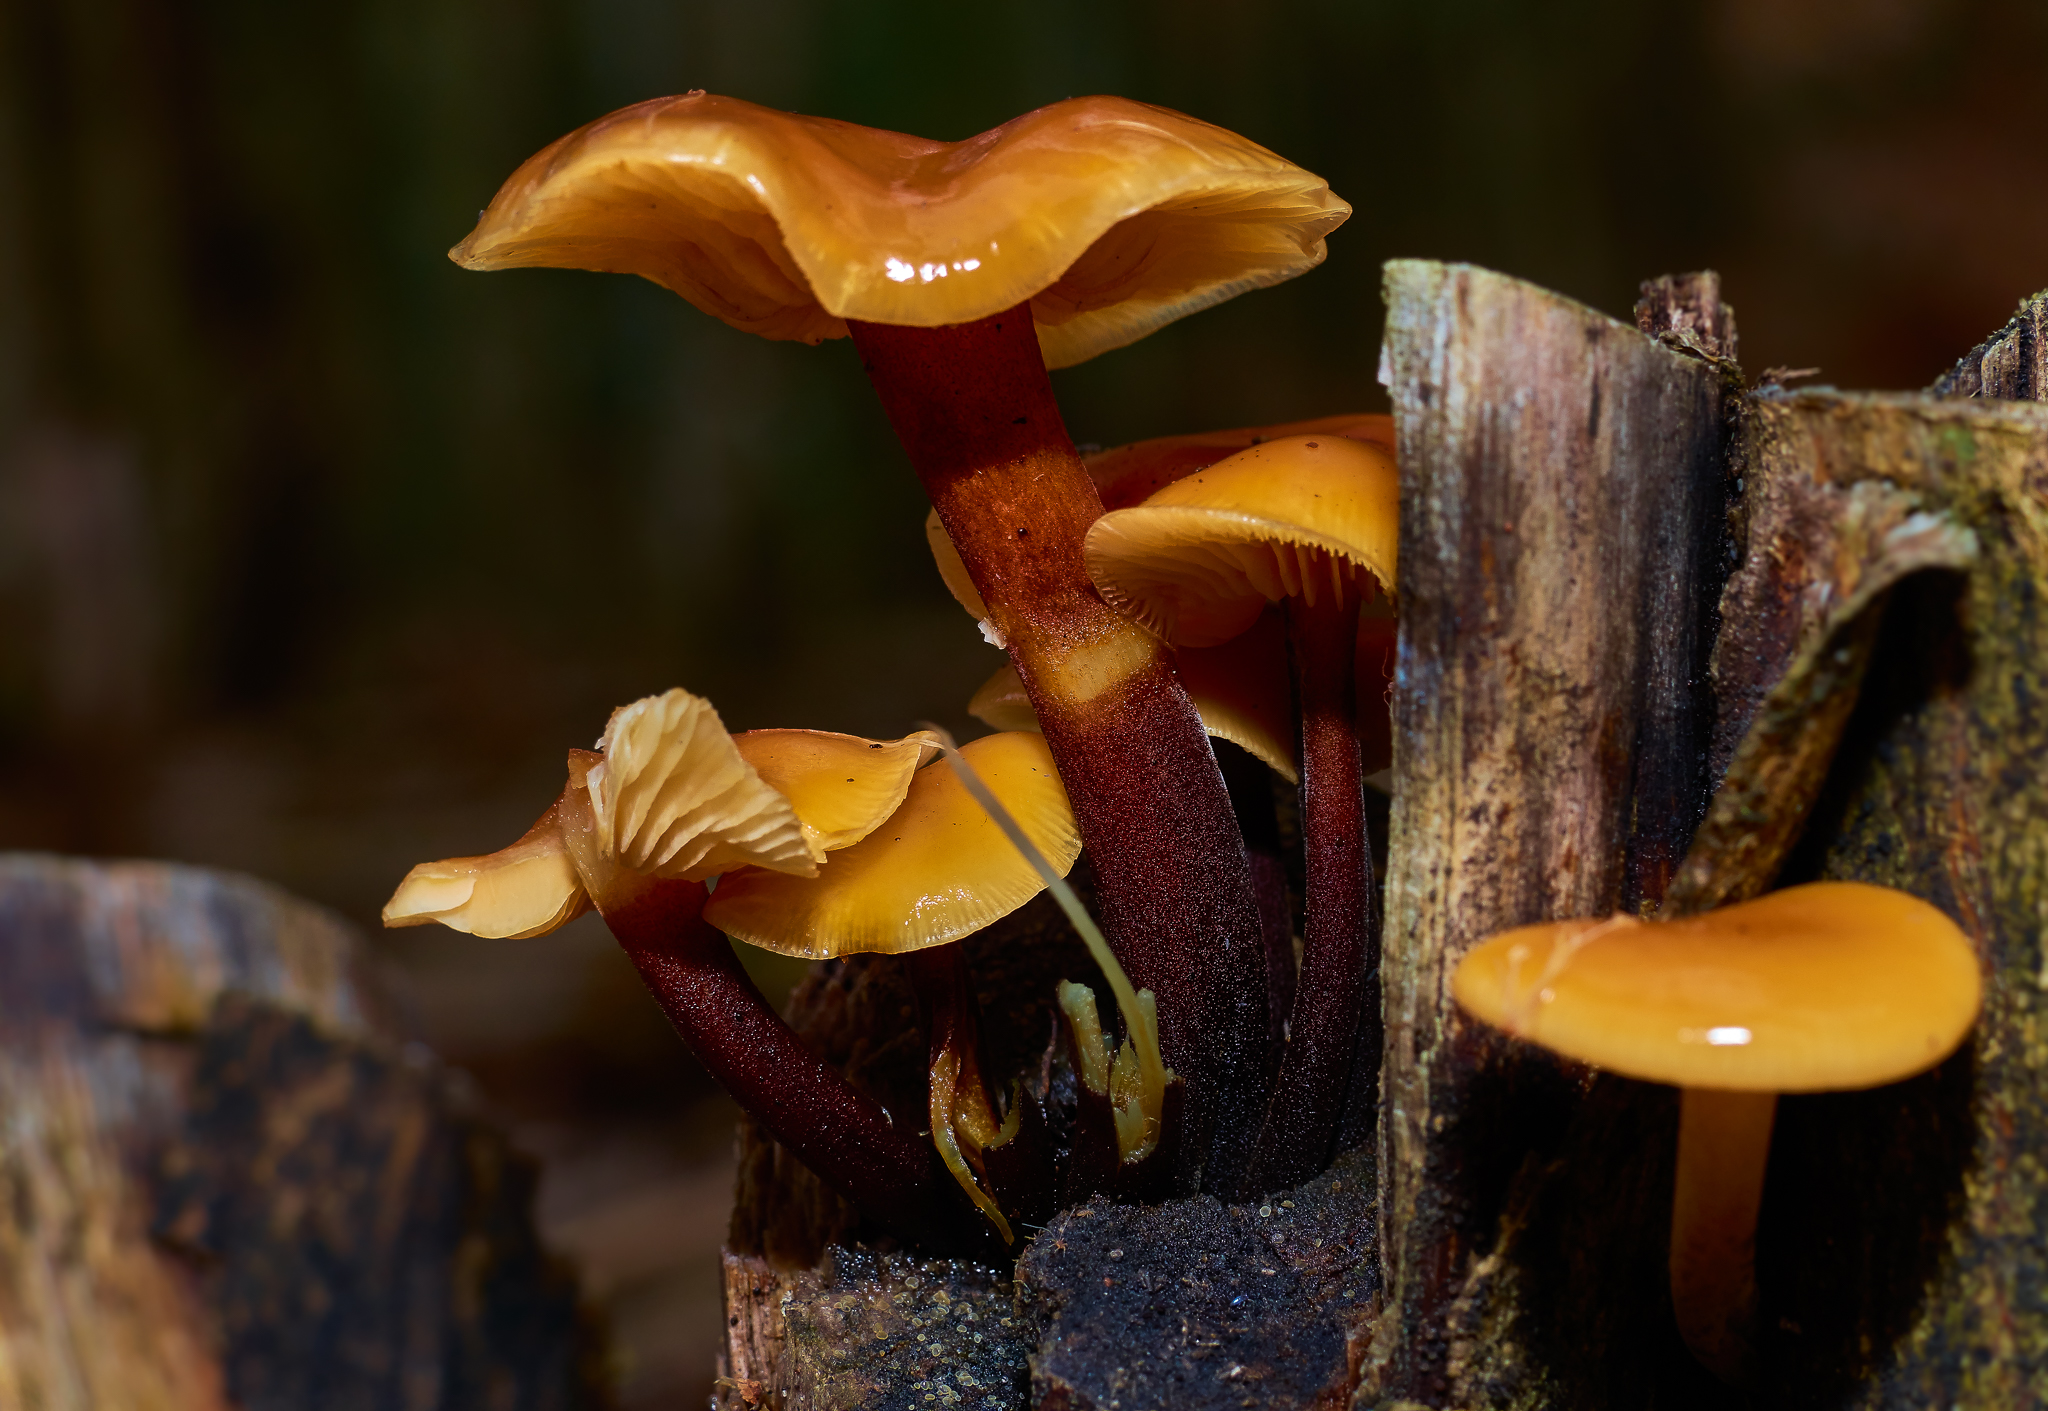
nature, plant, leaf, flower, macro, autumn, mushroom, yellow, flora, close up, mushrooms, naturaleza, setas, lumixfz1000, fz1000, ggl1, xovesphoto, panasoniclumixfz1000, macro photography